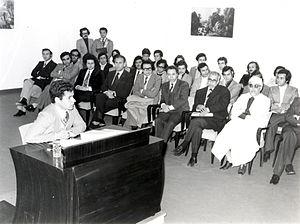
Doctorat de M. Sadok Chaabane
Sadok Chaâbane, né le 23 février 1950 à Sfax, est un homme politique tunisien.